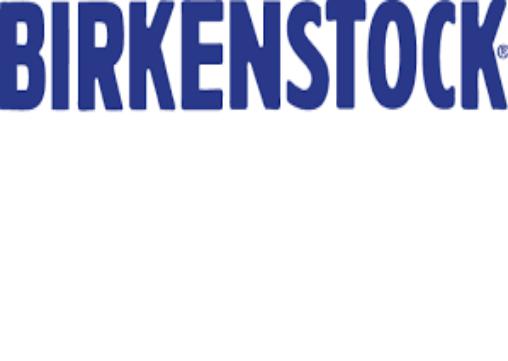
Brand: Birkenstock
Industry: Clothes